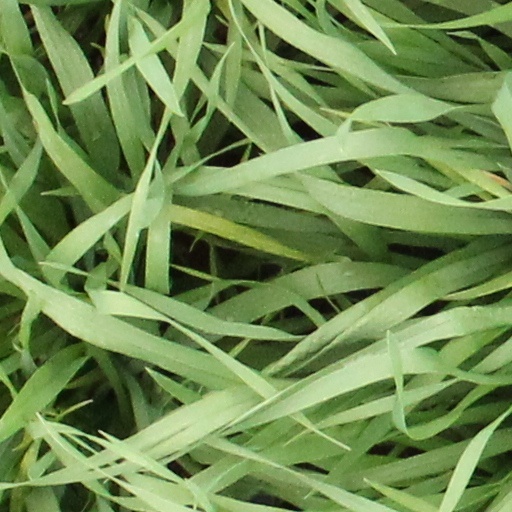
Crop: wheat